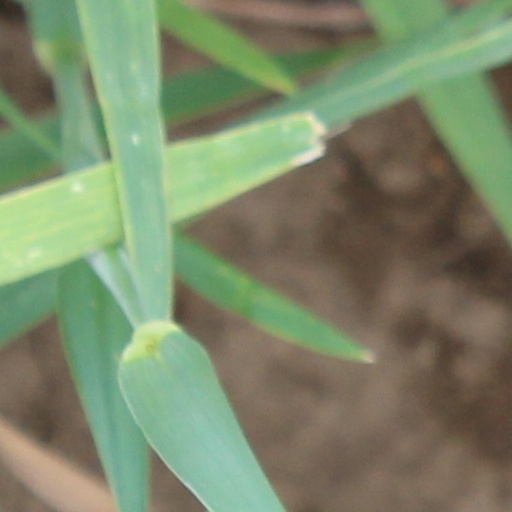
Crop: wheat